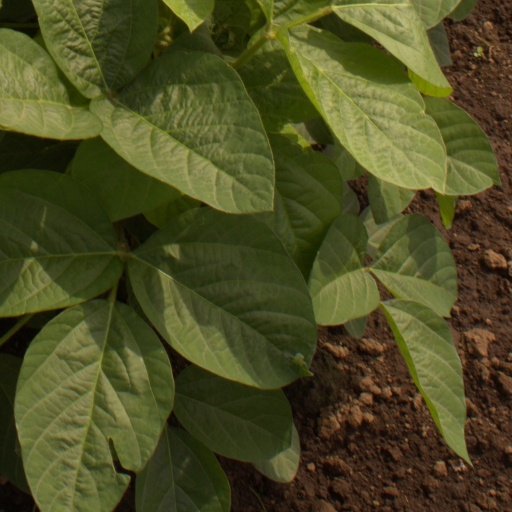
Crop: soybean